Lazare Gianessi

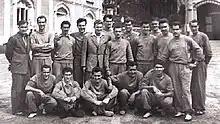
Equipe France Olympique 1948

Lazare Gianessi (9 November 1925 – 10 August 2009) was a French football defender.